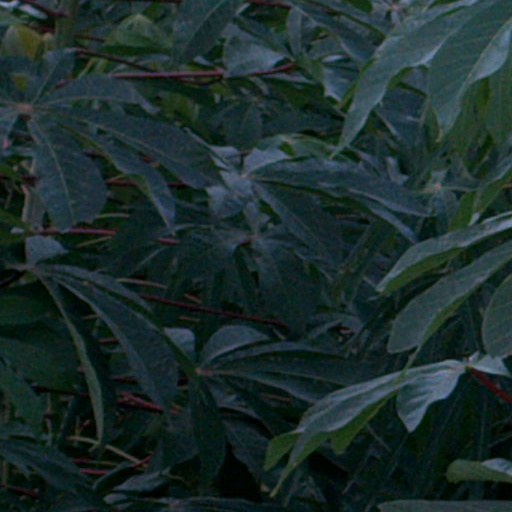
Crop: cassava